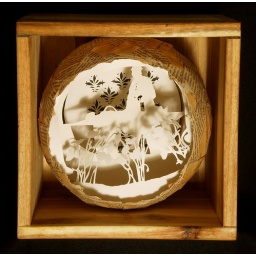
scherenschnitte cut paper in wooden diorama. 8x8x7